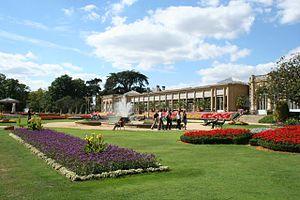
les serres du Thabor à Rennes
Le jardin régulier ou jardin classique est un jardin avec des garnitures et des agréments, expression du classicisme dans l'art des jardins, autrement dit la recherche de la perfection formelle, d'une majesté théâtrale et d'un goût du spectacle.